Franja Transversal del Norte

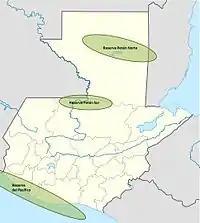
Guatemala oil reserves.

In 1971 indigenous Q'eqchi' people from 24 villages in the Cancuén area, in southern Petén and the north of Chisec were evicted by the Army because the region was rich in oil.